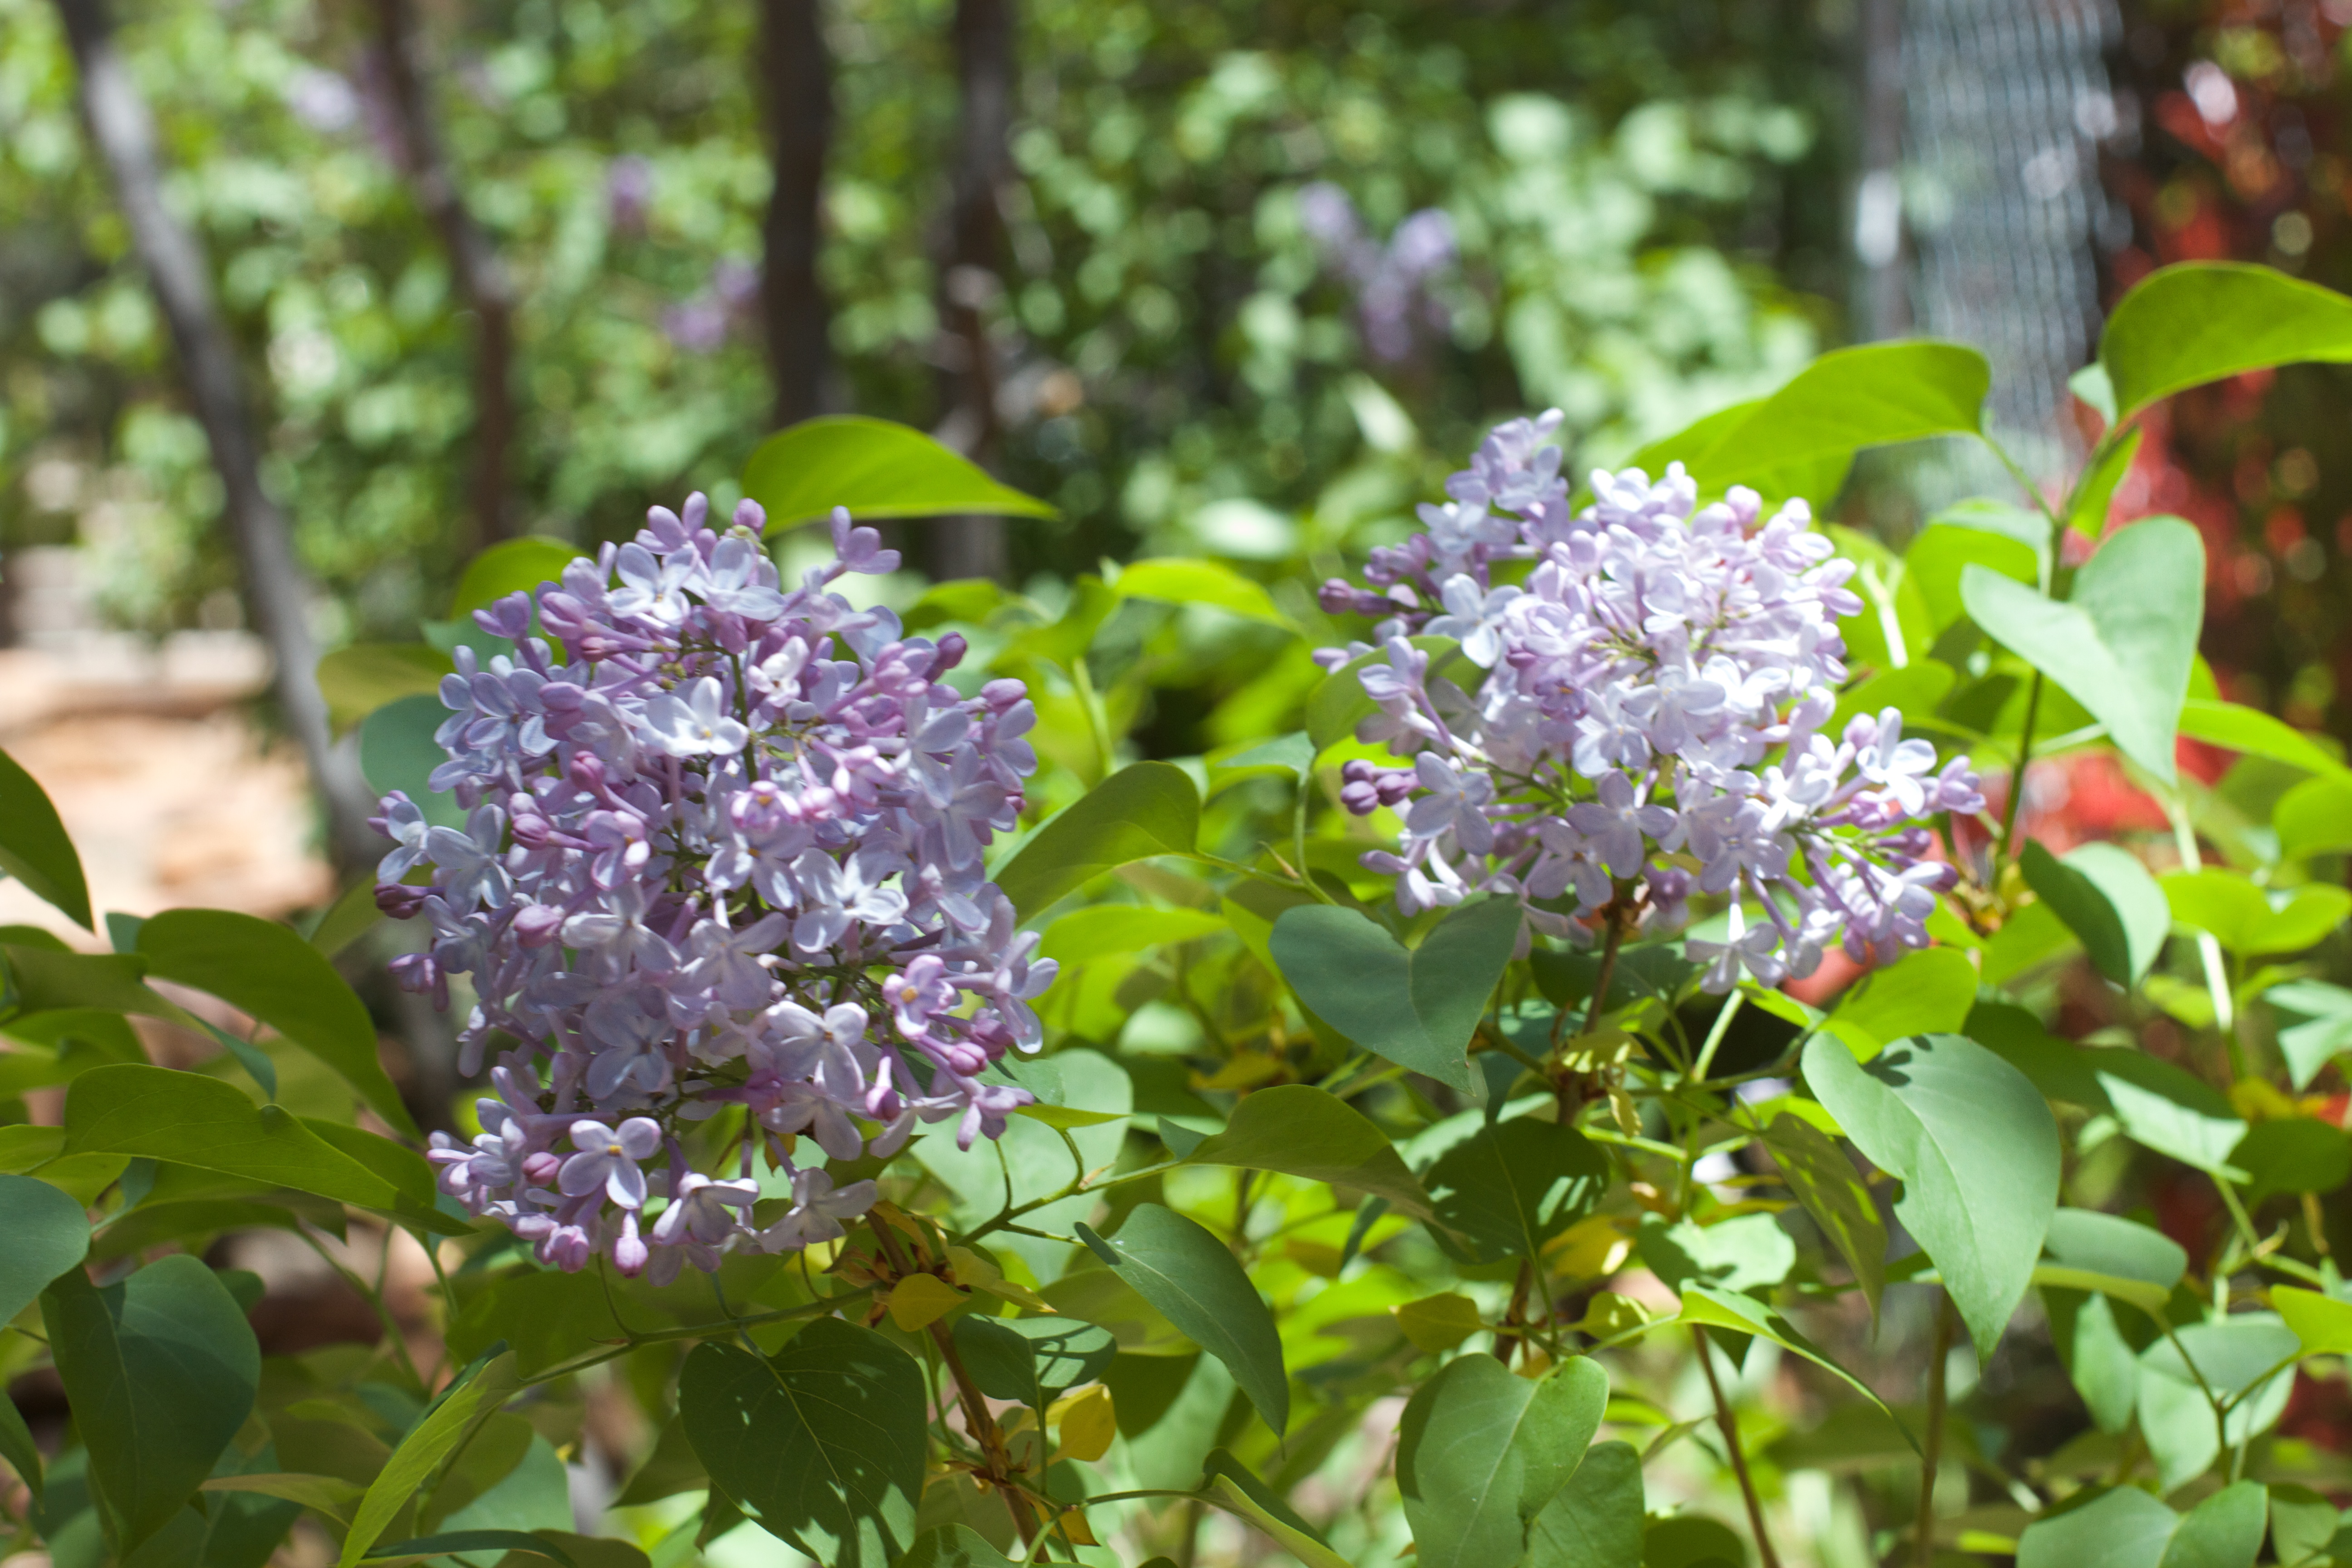
flower, plant, flora, lilac, botany, land plant, flowering plant, hydrangea, shrub, blossom, hydrangeaceae, garden, wildflower